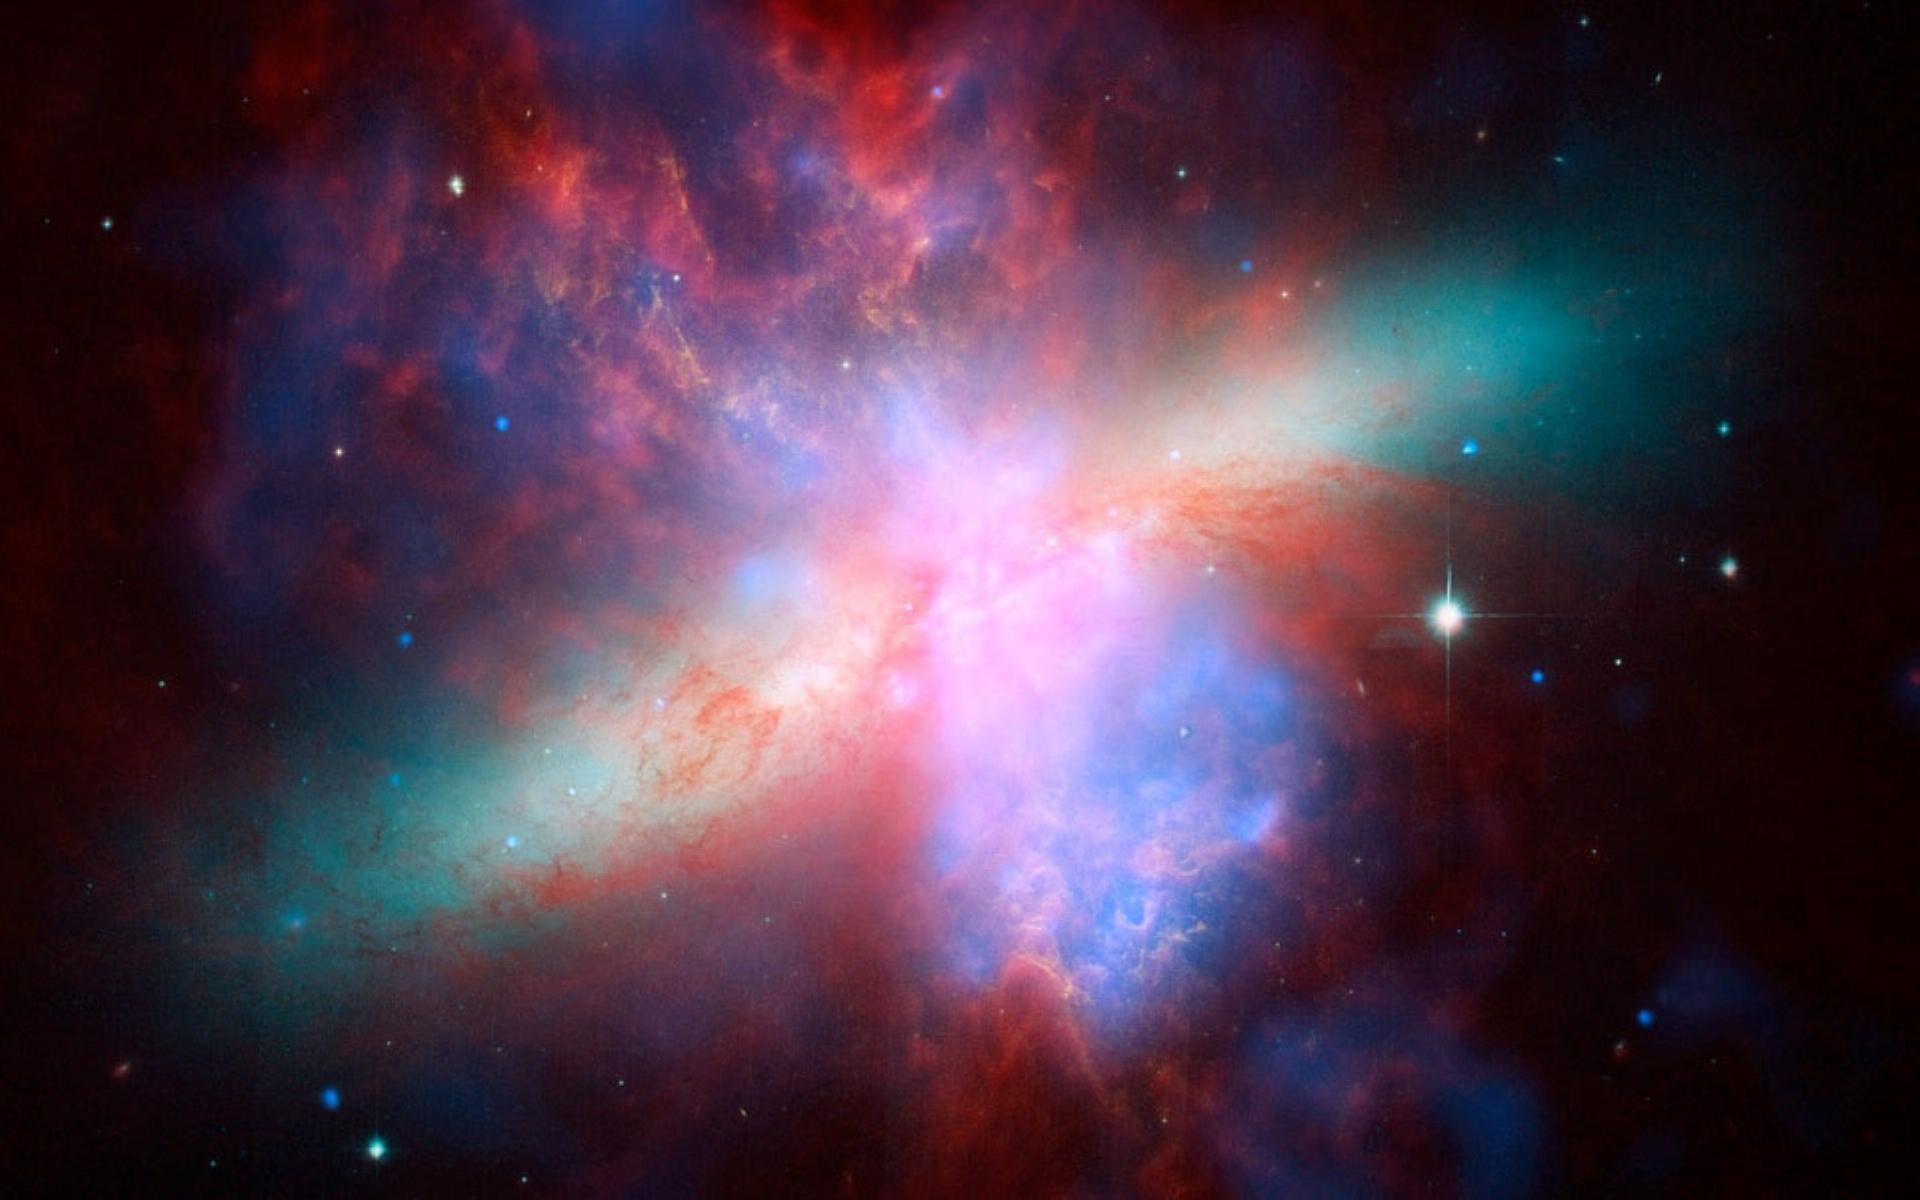
sky, atmosphere, space, night sky, nasa, nebula, outer space, astronomy, universe, starry sky, all, space travel, astronautics, astronomical object, spiral galaxy, messier 82, m82, ngc 3034, constellation large bear, m 82, irregular galaxy